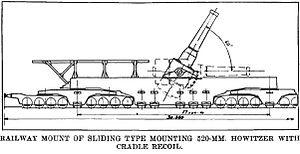
L'artillerie lourde sur voie ferrée a été créée afin d'utiliser des canons de très gros calibre à une époque où les solutions sur route ne permettaient pas de transporter des masses importantes. Les canons et mortiers sur rail permettaient de tirer des calibres importants. L'artillerie lourde sur voie ferrée a majoritairement été employée pendant les Première et Seconde Guerre mondiale.